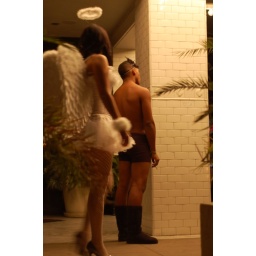
female Angel, male in Uggs